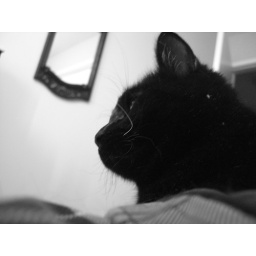
My two cats playing in a laundry basket